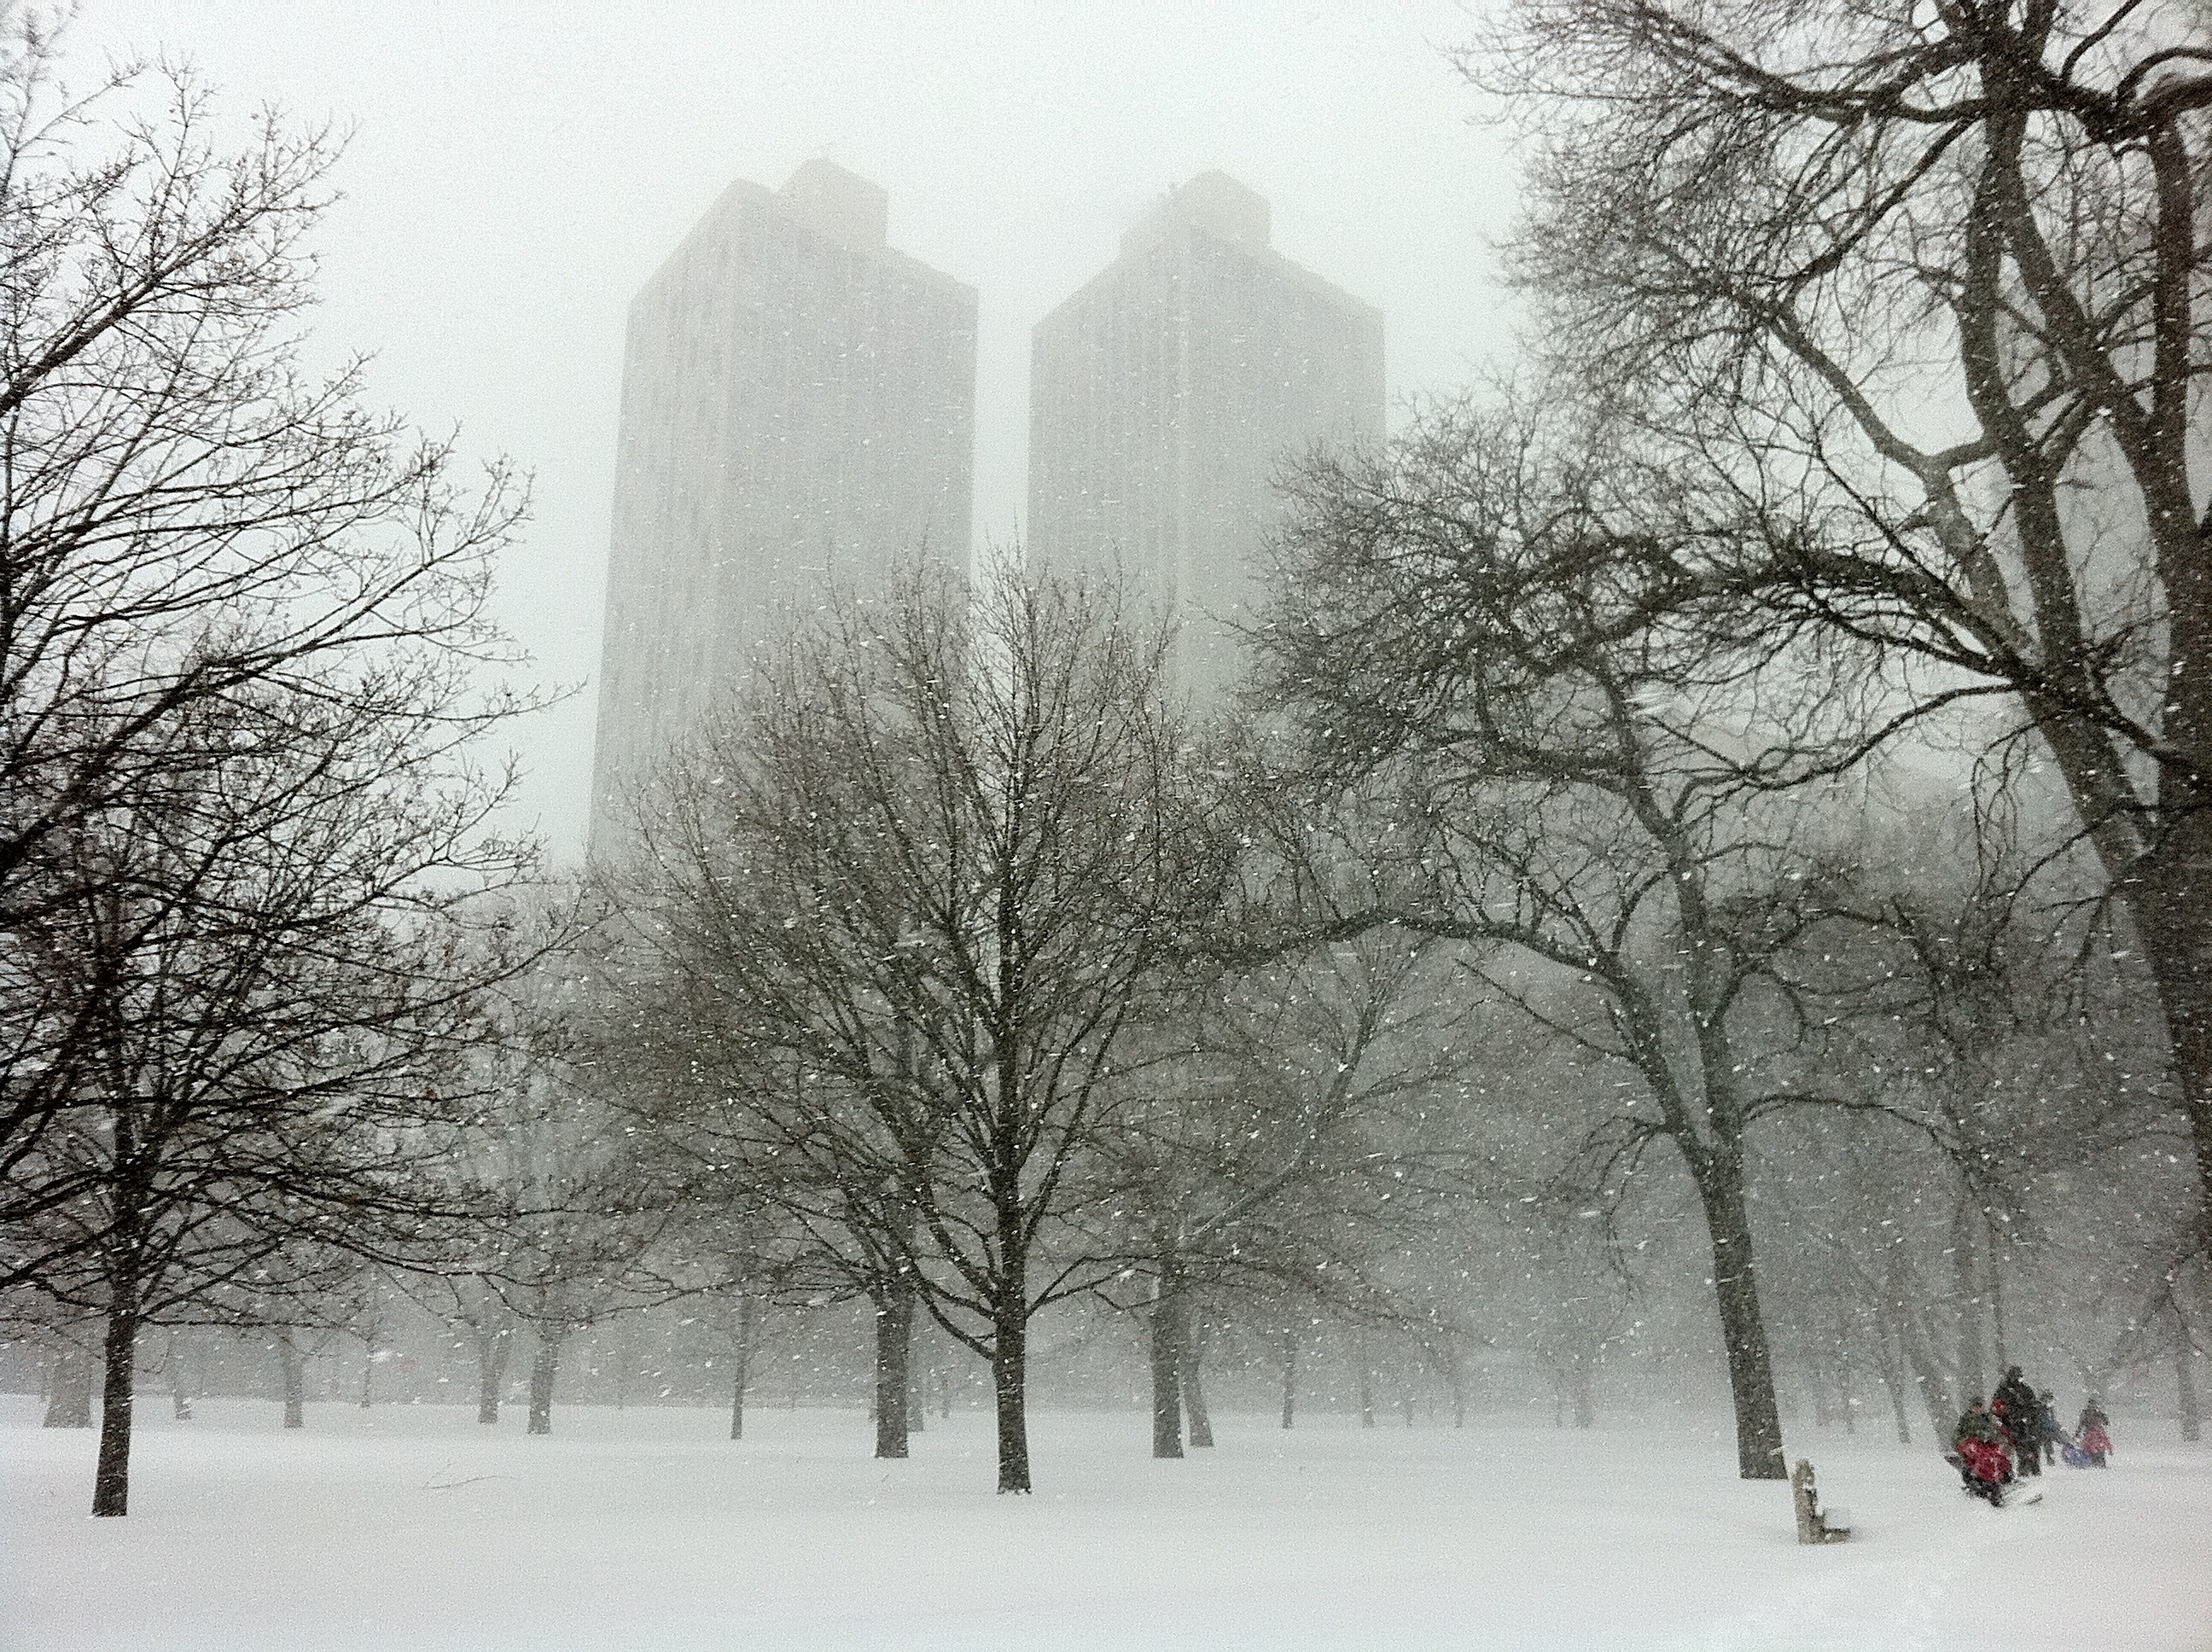
tree, nature, snow, winter, black and white, people, fog, mist, skyline, city, urban, ice, park, weather, chicago, monochrome, season, snowing, trees, outside, skyscrapers, buildings, illinois, blizzard, cities, freezing, atmospheric phenomenon, woody plant, winter storm